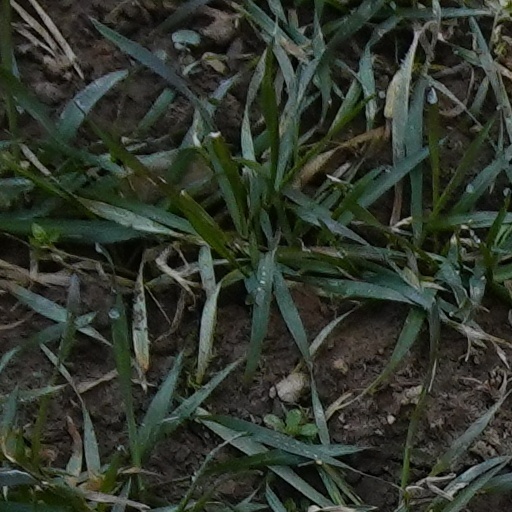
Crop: wheat